History of geodesy

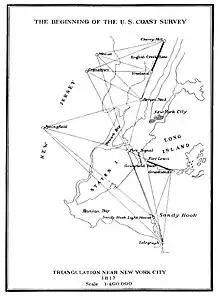
The beginning of the U. S. coastal survey.

Bishop Isidore of Seville (560–636) taught in his widely read encyclopedia, "The Etymologies", that Earth was "round". The bishop's confusing exposition and choice of imprecise Latin terms have divided scholarly opinion on whether he meant a sphere or a disk or even whether he meant anything specific. Notable recent scholars claim that he taught a spherical Earth. Isidore did not admit the possibility of people dwelling at the antipodes, considering them as legendary and noting that there was no evidence for their existence.